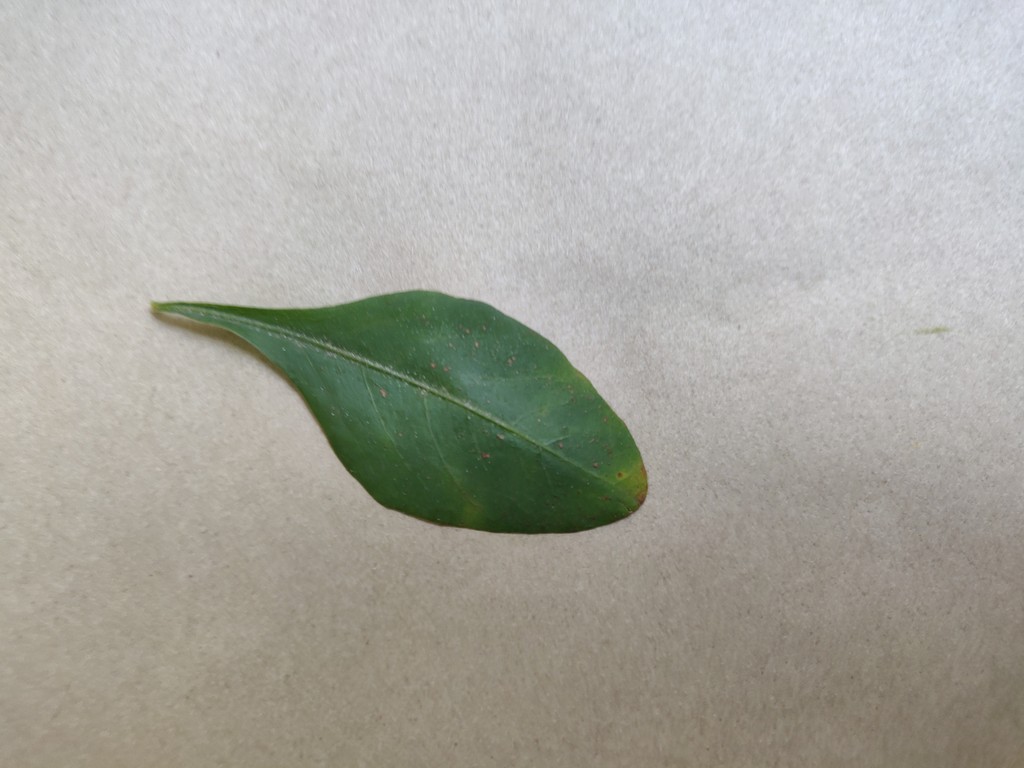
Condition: Unhealthy
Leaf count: single
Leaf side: front